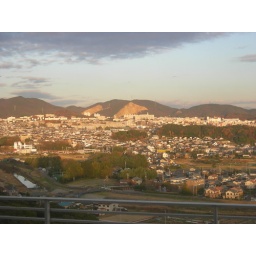
Kasugai in late afternoon sun, seen from the 8th floor of my building